Joselito Velázquez

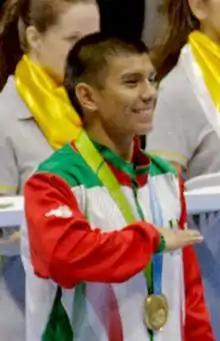
Velázquez at the 2015 Pan American Games

Joselito Velázquez Altamirano (born 30 September 1993 in Santo Domingo Zanatepec) is a Mexican professional boxer. As an amateur, he won gold medals at the 2011 and 2015 Pan American Games, and represented Mexico at the 2016 Olympics.